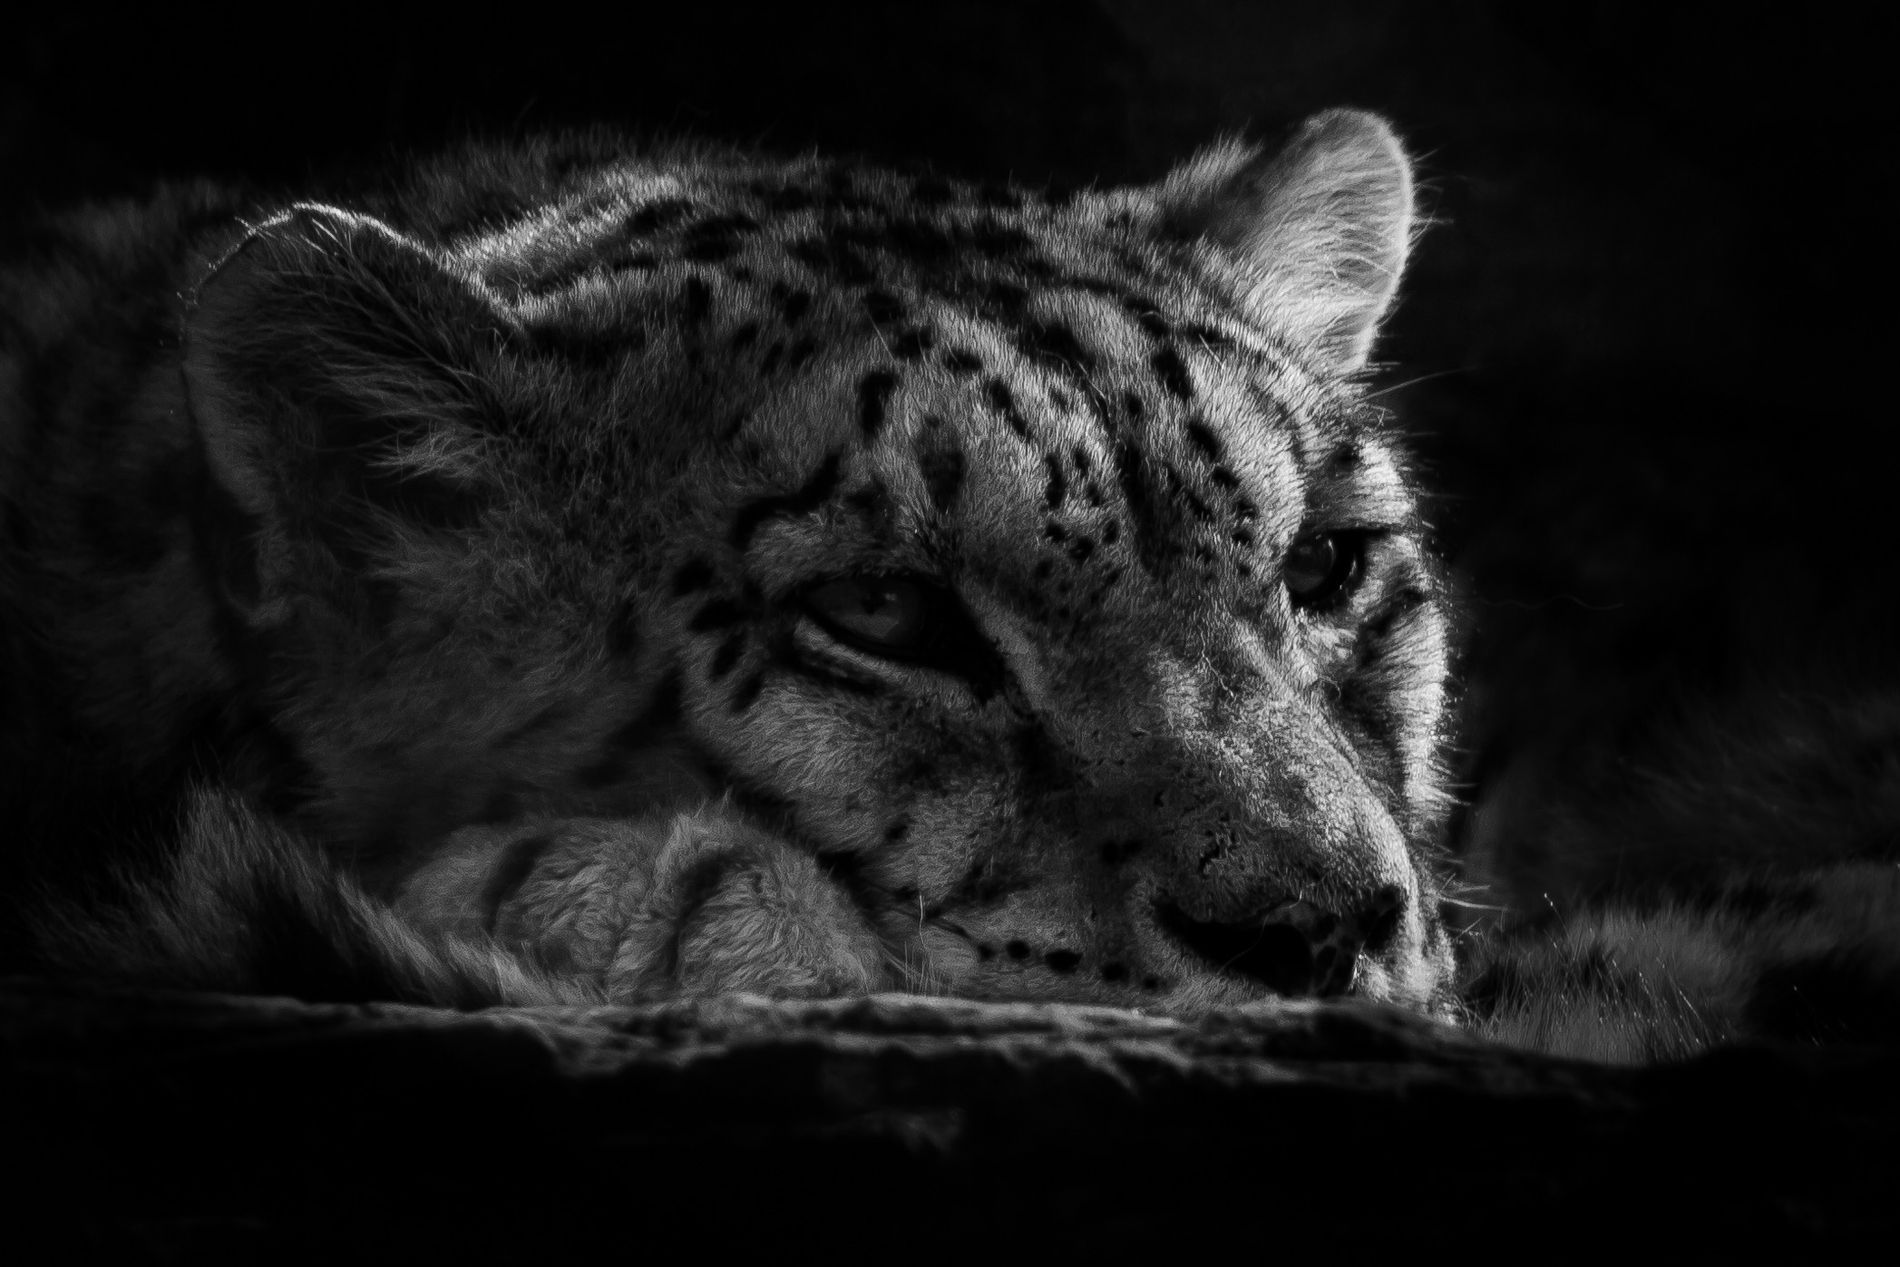
Quiet cheetah
A cheetah rests with its head on its paws, gazing into the distance in black and white with a dark background.
A close-up, low-angle shot of a cheetah resting with its head on its paws, gazing into the distance in black and white with a dark background, gives a sense of stillness and quiet strength. The monochrome palette enhances the dramatic lighting.
Labels: Animal, Cheetah, Mammal, Wildlife, Panther, Snow Leopard, Tiger
Camera: Canon Canon EOS 5D Mark III
Lens: 150-600mm F5-6.3 DG OS HSM | Contemporary 015
Aperture: F6.3
Exposure: 1/320 sec
ISO: 125
Focal length: 600